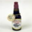
Label: bottle